2004 Universal Forum of Cultures

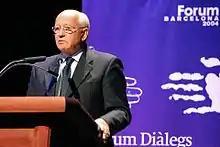
Mikhail Gorbachev at the 2004 Universal Forum of Cultures

The forum hosted more than 40 international conventions (participants included Juan Antonio Samaranch, Mikhail Gorbachev, José Saramago, Felipe González, Rigoberta Menchú, Angelina Jolie, Robert McNamara, Valéry Giscard d'Estaing, Lionel Jospin, Luiz Inácio Lula da Silva, Romano Prodi and Salman Rushdie, among others), performances, markets, games, 423 concerts, 57 street performances, 44 theatre, dance and cabaret companies, 20 circus acts and over 20 exhibitions.